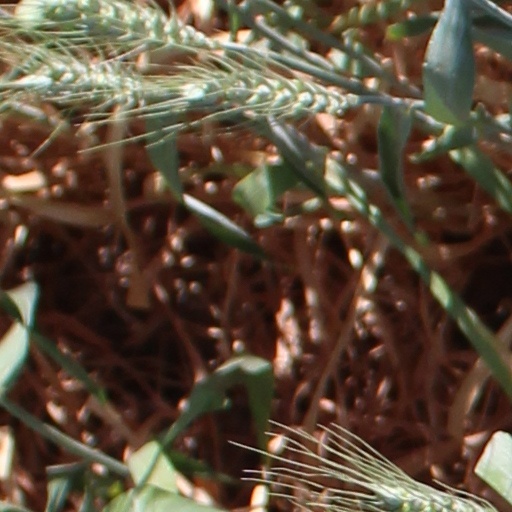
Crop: wheat